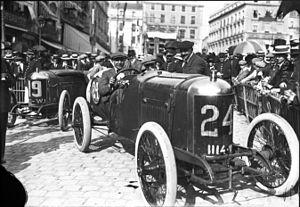
Delage est une écurie de compétition automobile du constructeur automobile français Delage de Louis Delâge, avec un important palmarès de succès en course des années 1920.